Amélia Muge

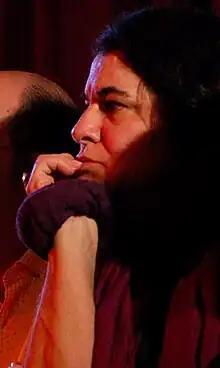

Amélia Muge (full name is Maria Amélia Salazar Muge, born 1952) is a Mozambique-born Portuguese singer, instrumentalist, composer, and lyricist. She is noted for her fado voice and poetic lyrics.